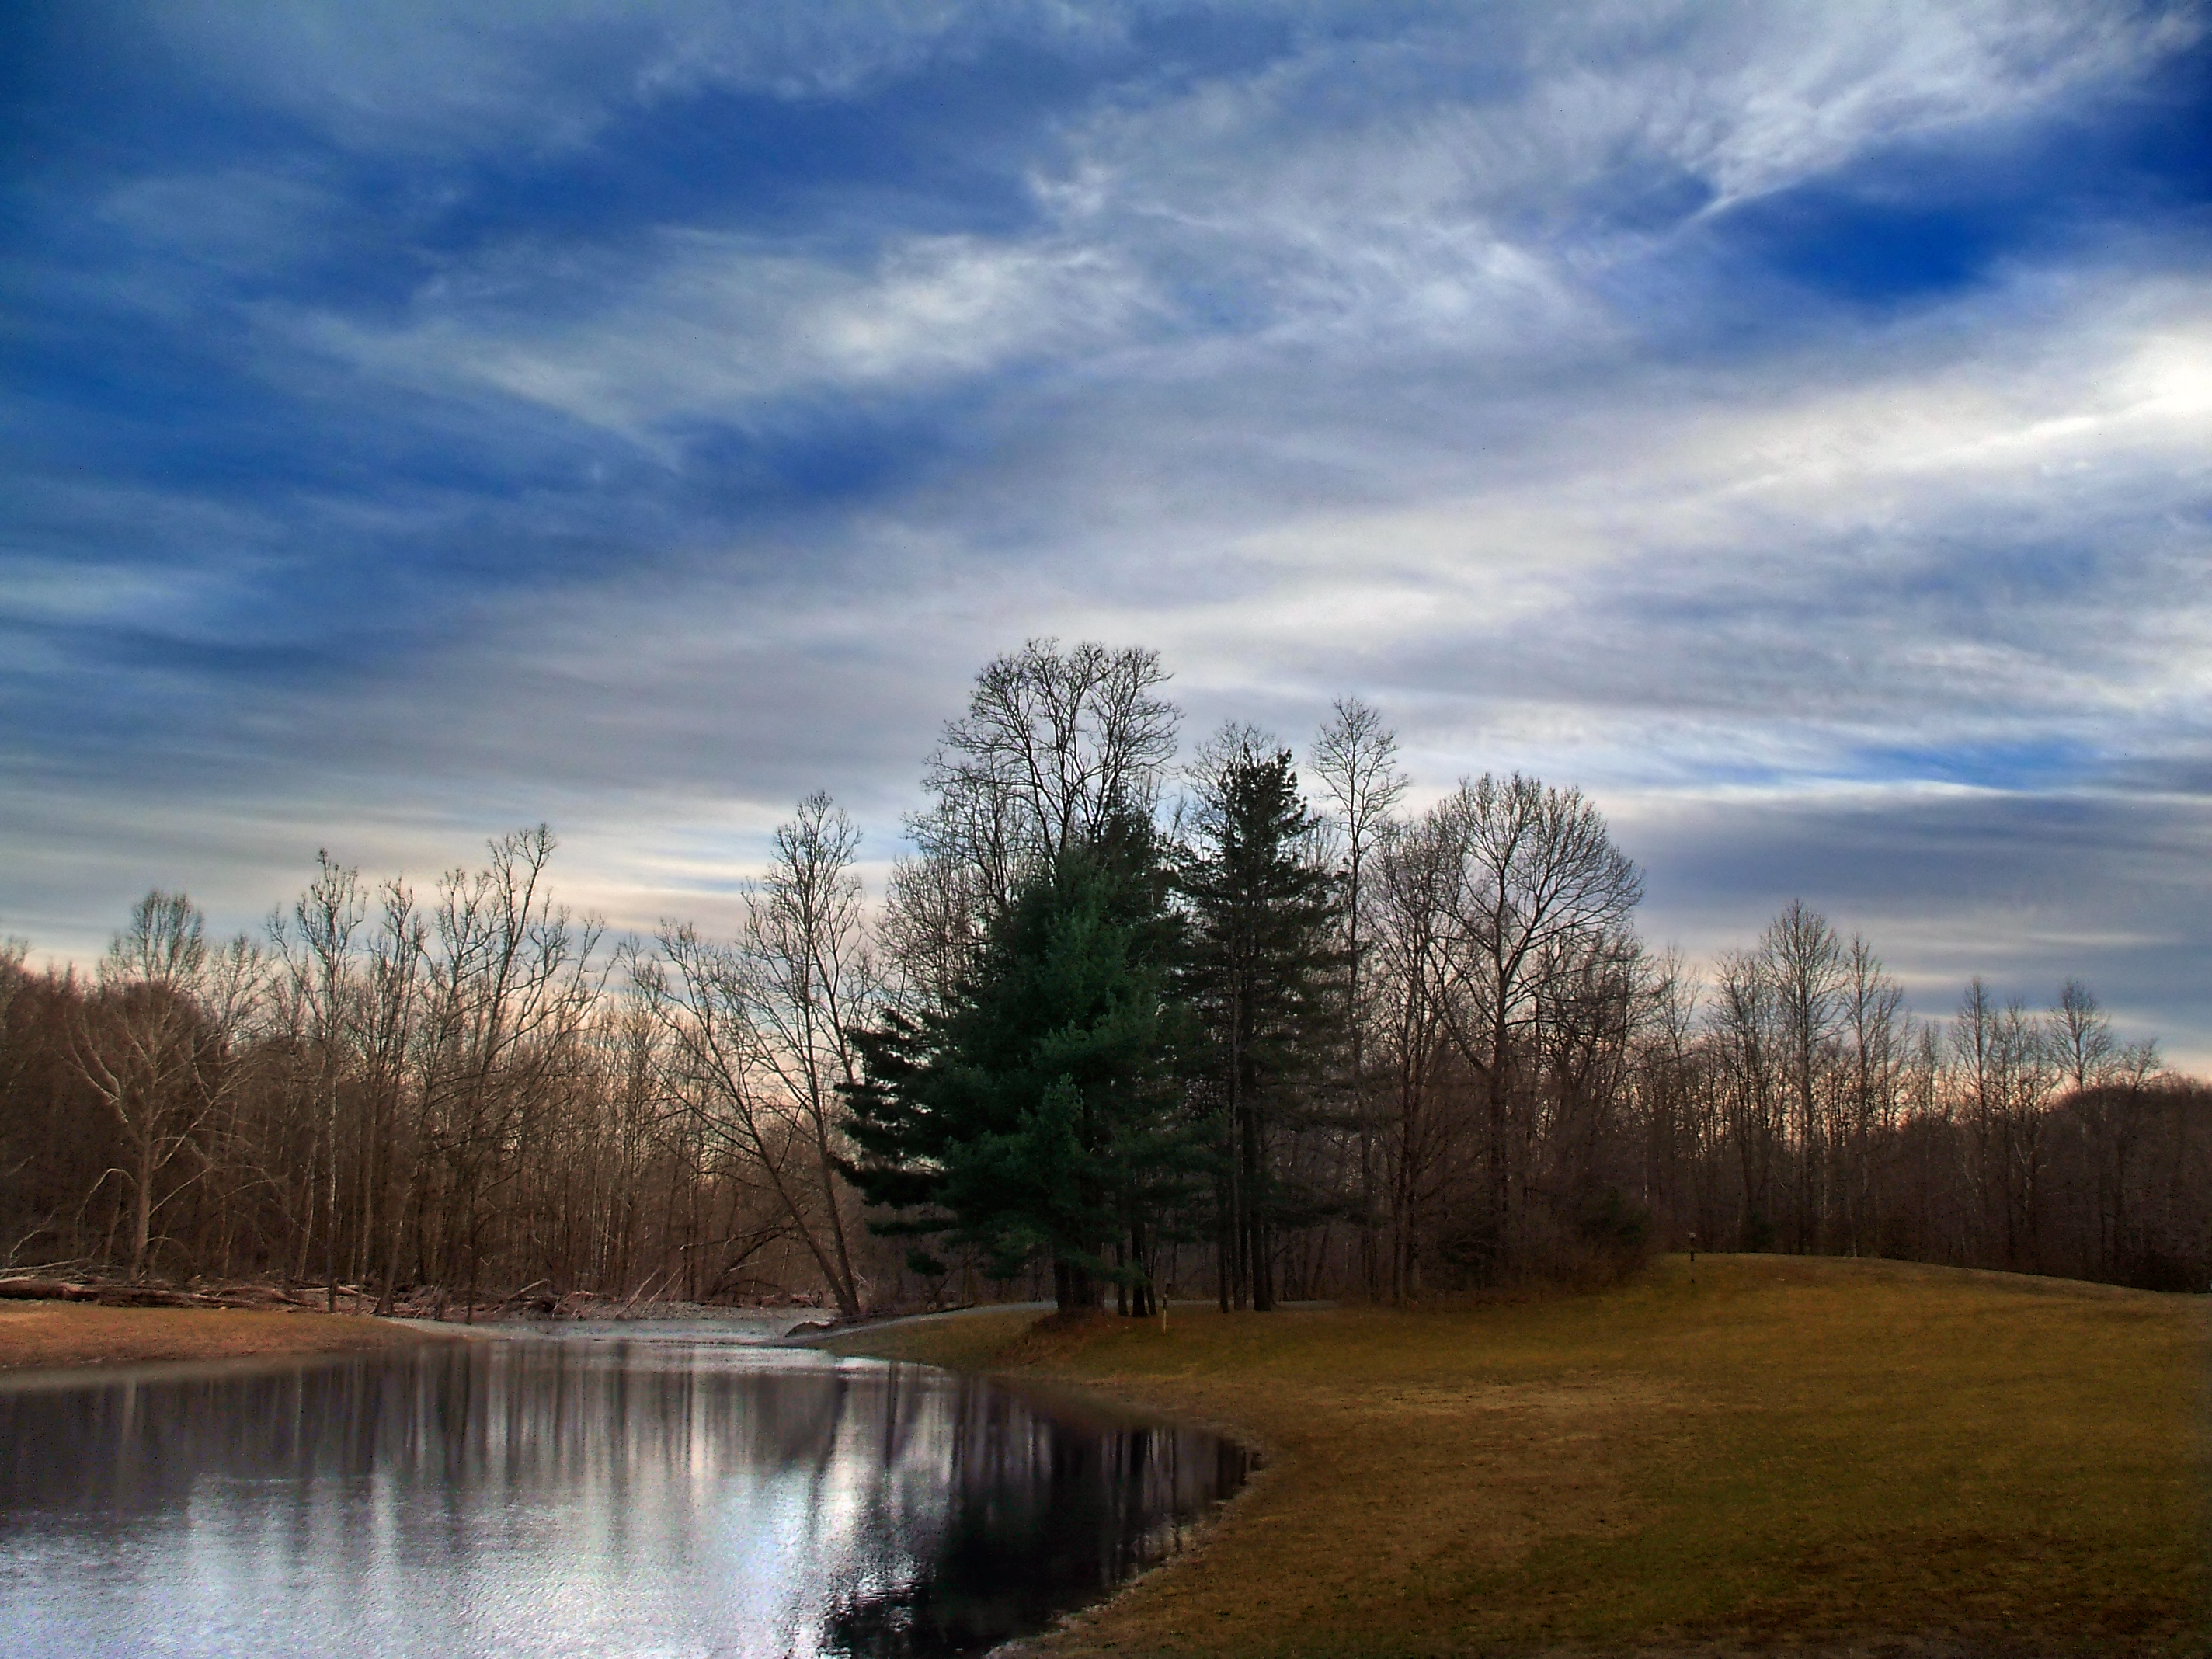
landscape, tree, water, nature, grass, wilderness, cloud, sky, sunlight, morning, hill, lake, dawn, river, dusk, evening, spring, reflection, autumn, reservoir, creativecommons, clouds, monroecounty, poconos, wetland, lowlight, pennsylvania, cirrus, stroudtownship, habitat, brodheadcreekpark, rural area, atmospheric phenomenon, woody plant